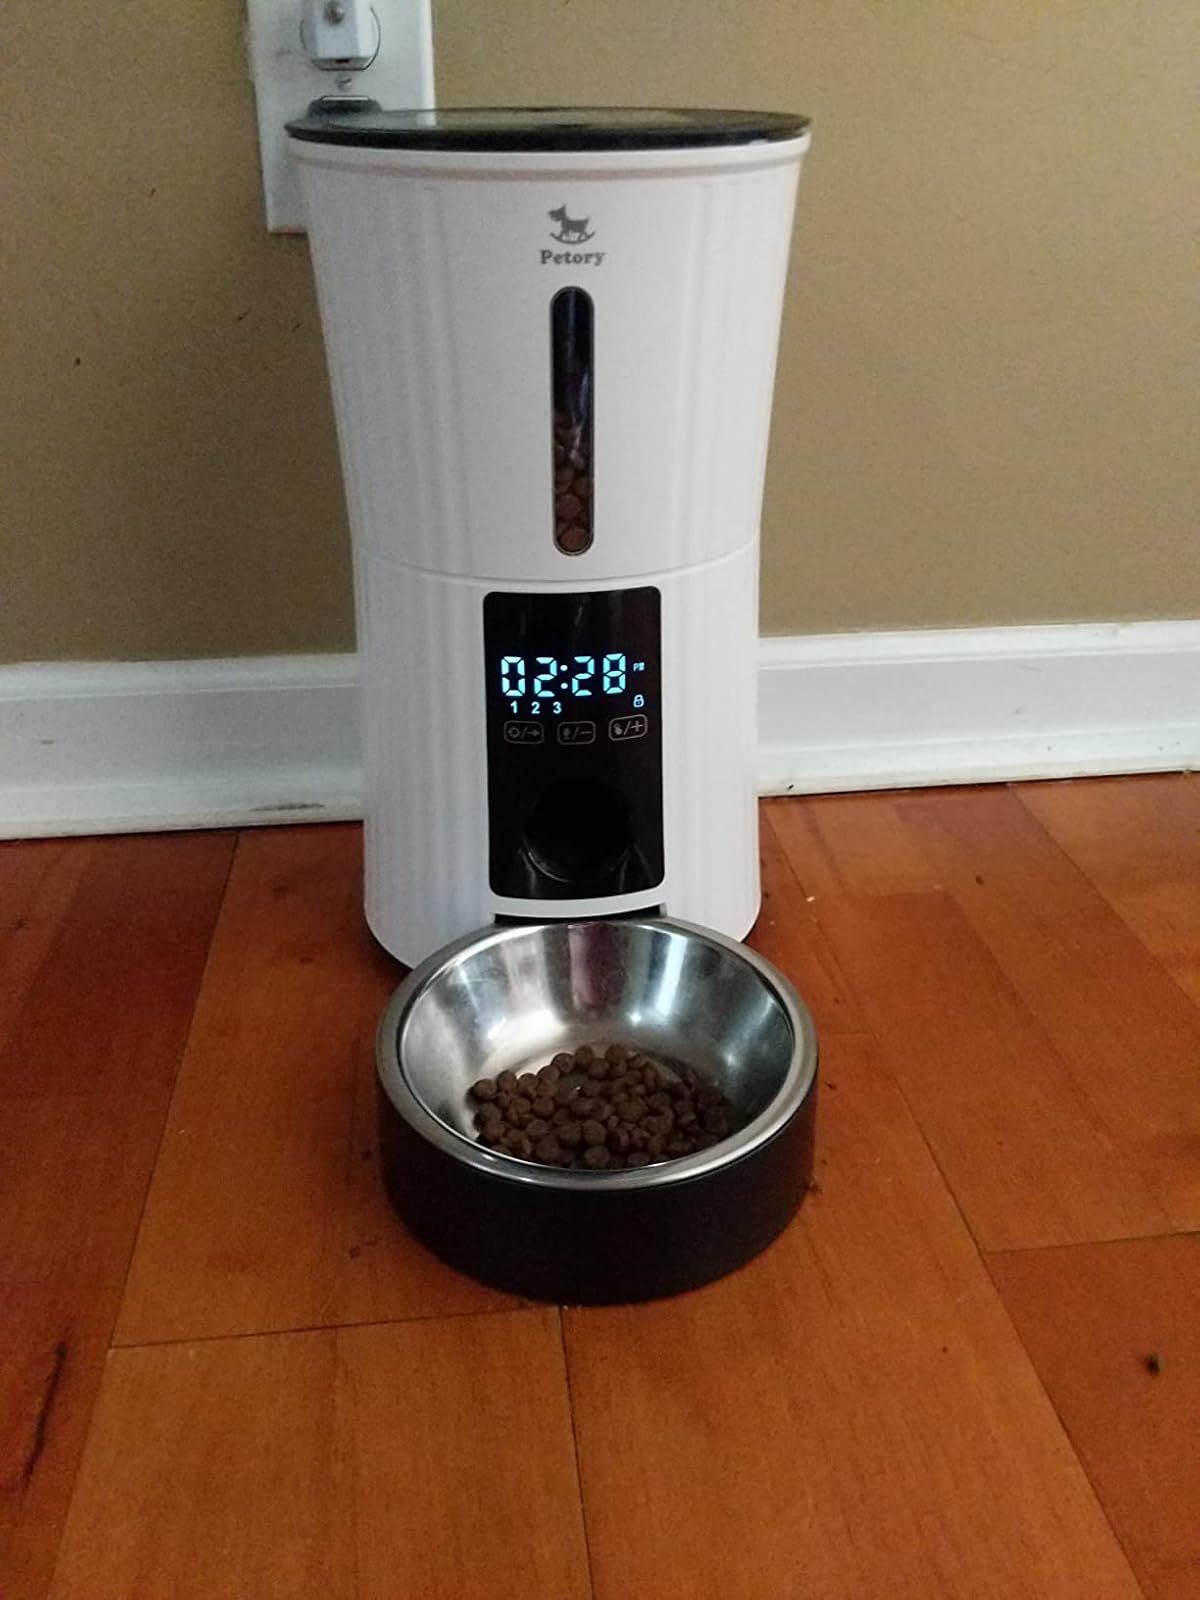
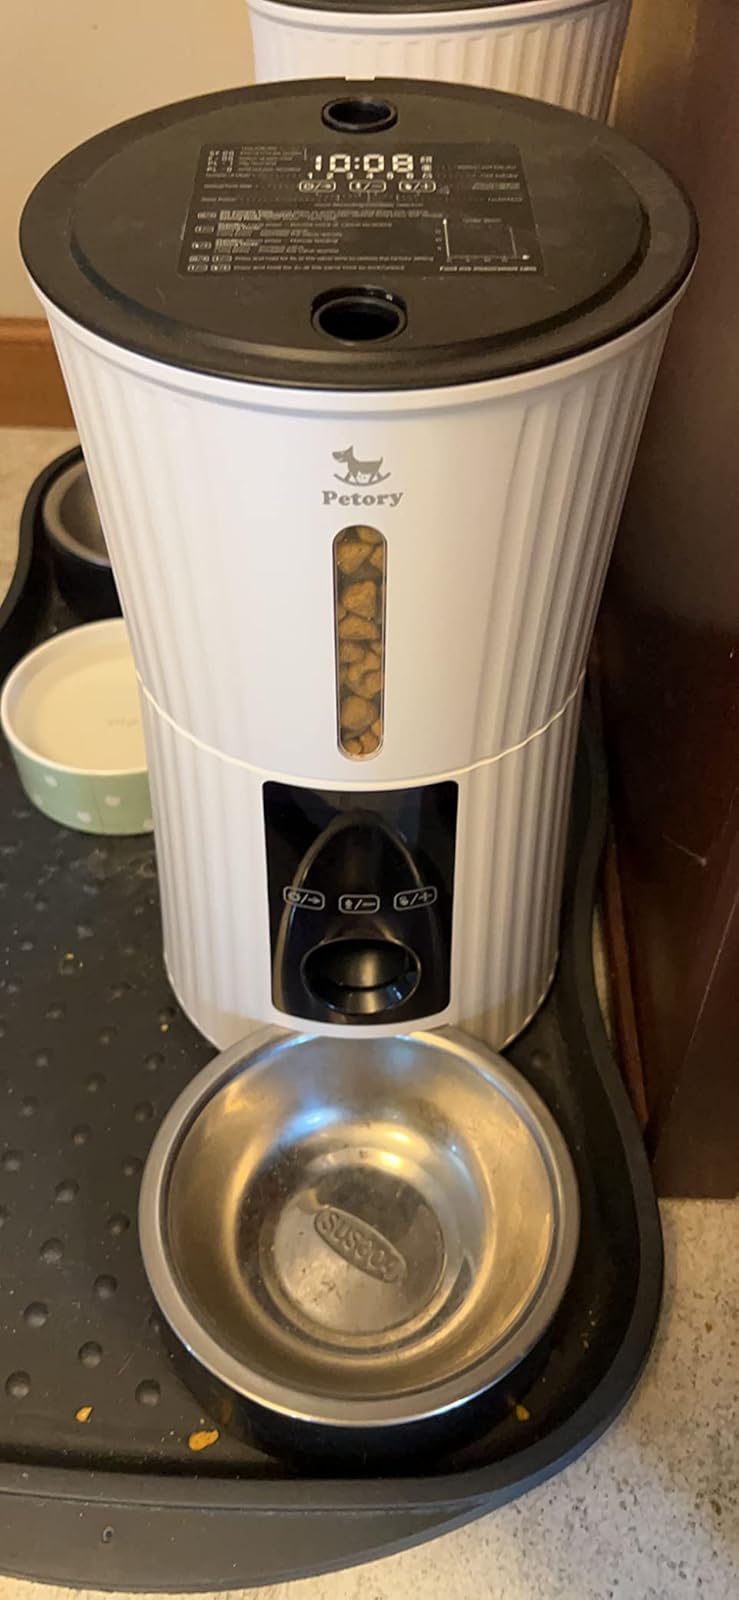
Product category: items_feeder
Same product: yes